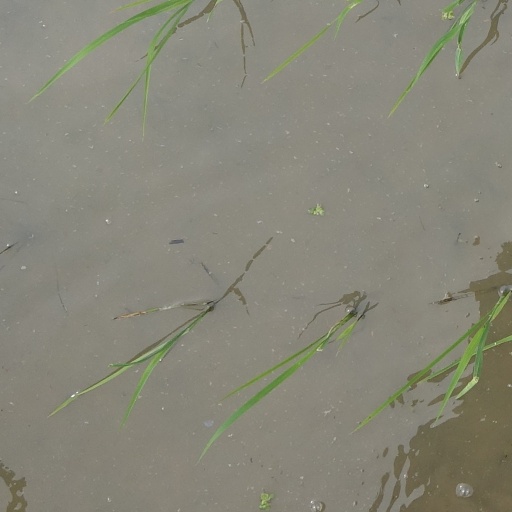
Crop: rice